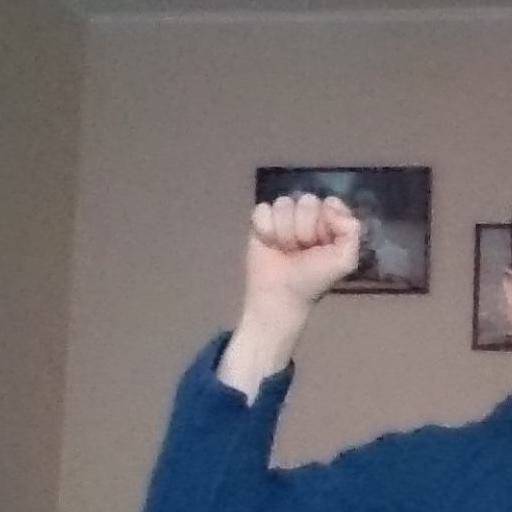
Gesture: fist